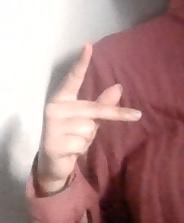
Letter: dha